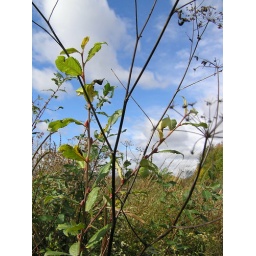
Couldn't see that blue sky and daylight by afternoon! Clouded back up.